Jenny Lawson

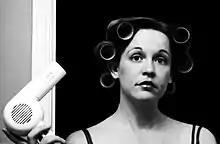
A self-portrait of Jenny Lawson

Jennifer Lawson (born December 29, 1973) is an American journalist, author and blogger.